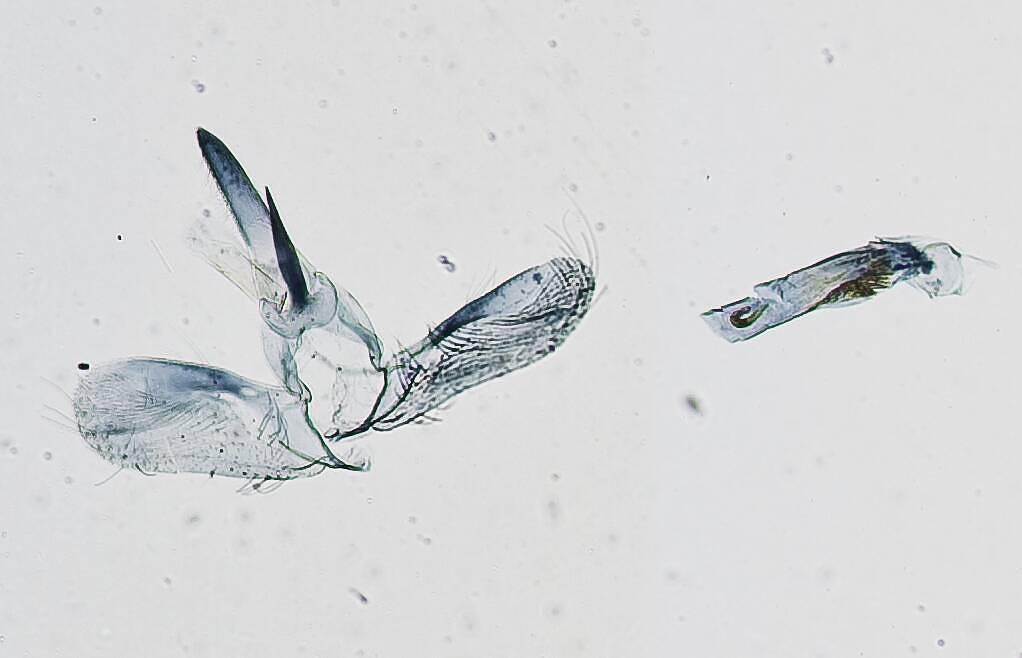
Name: Cataclysta unilinealis
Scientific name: Cataclysta unilinealis Dyar
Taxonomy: Animalia, Arthropoda, Insecta, Lepidoptera, Pyralidae
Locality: La Chorrera, Panama
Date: May 1914